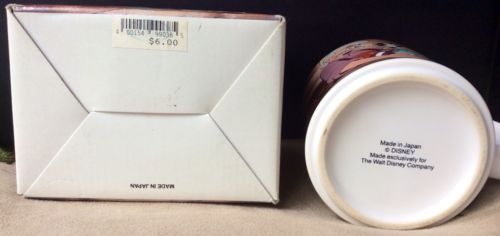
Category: mug